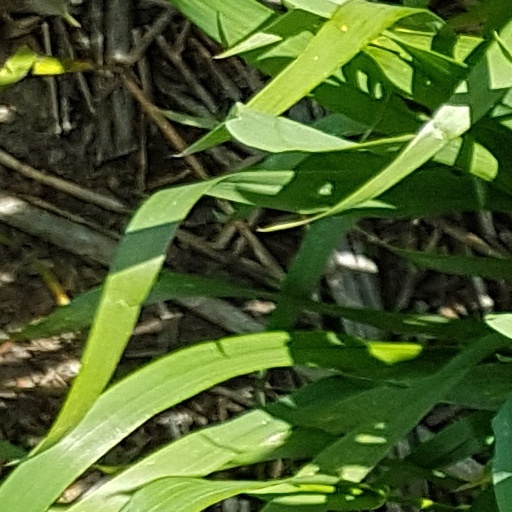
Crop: wheat